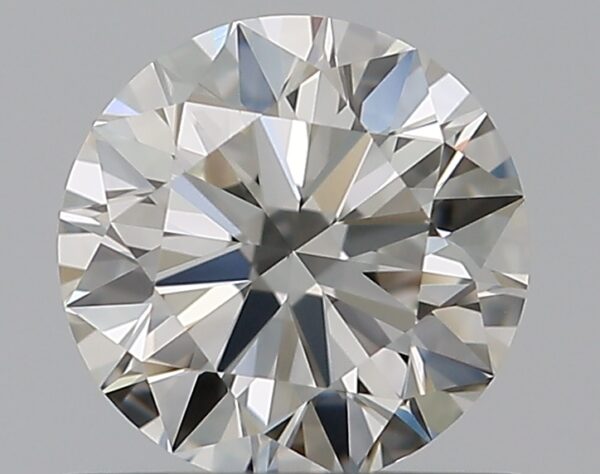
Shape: round
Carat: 0.55
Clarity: VS1
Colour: J
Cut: EX
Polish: EX
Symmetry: EX
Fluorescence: N
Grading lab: GIA
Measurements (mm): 5.22 x 5.25 x 3.2